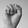
ASL letter: S